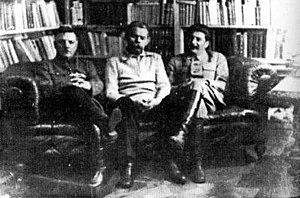
Kliment Vorosjilov / Karriere
Vorosjilov, Gorkij, Stalin (venstre til højre) billede fra 1931
Kliment Jefremovitj Vorosjilov var en sovjetisk officer og politiker.